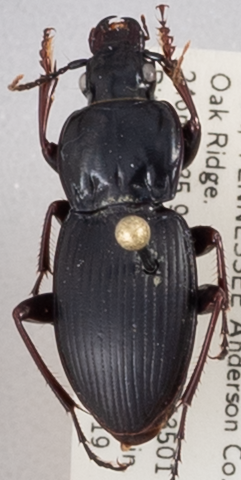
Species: Cyclotrachelus sigillatus
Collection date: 2018-07-19
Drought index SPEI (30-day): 1.01
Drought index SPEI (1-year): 0.39
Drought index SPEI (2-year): -0.03